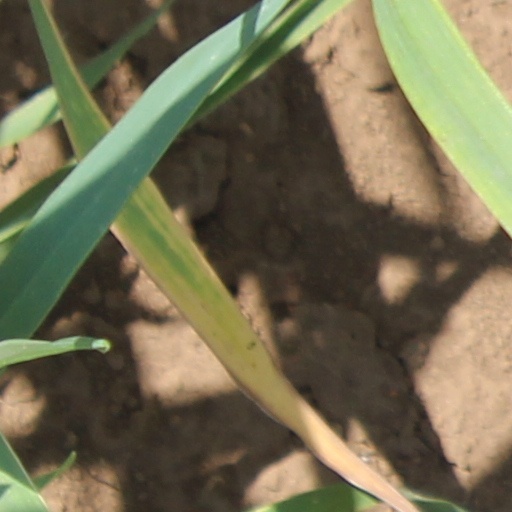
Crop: wheat